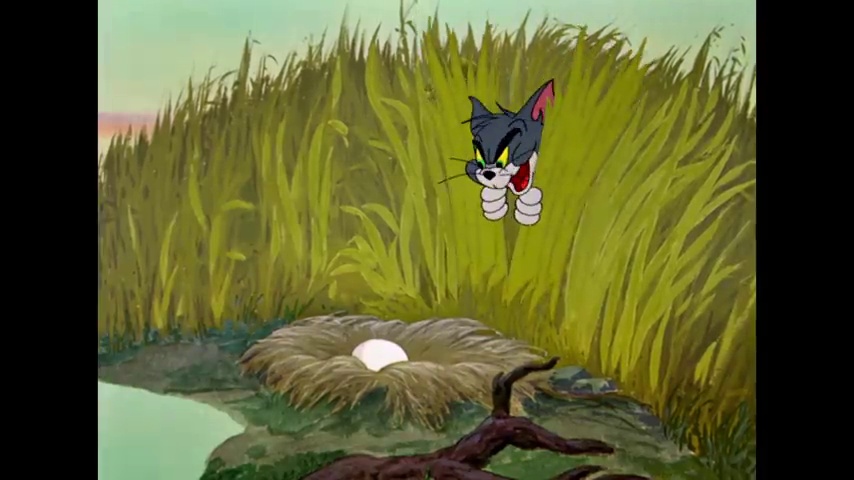
Portrait style: Cartoon Portrait